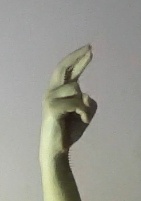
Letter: zay